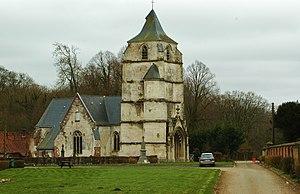
Tramecourt est une commune française située dans le département du Pas-de-Calais en région Hauts-de-France.